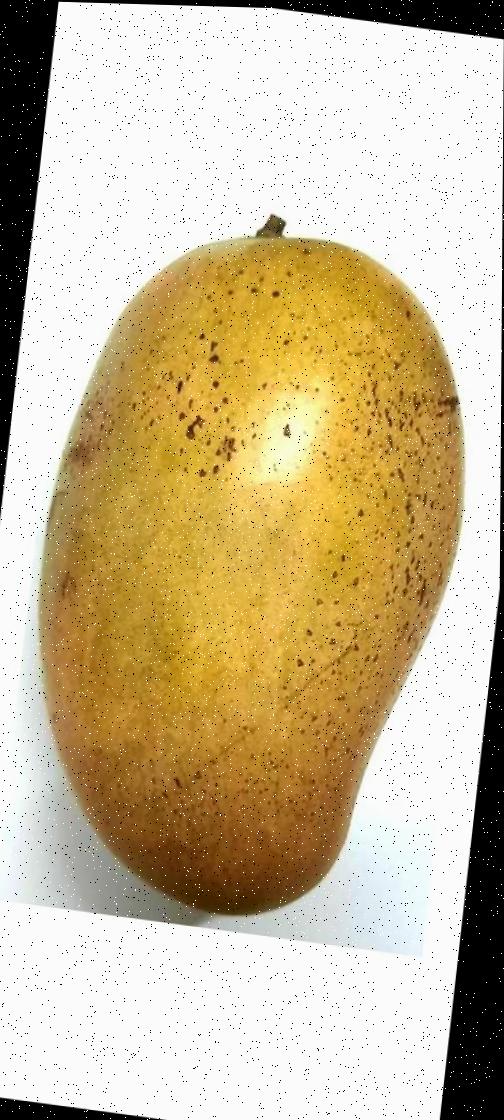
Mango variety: Shada